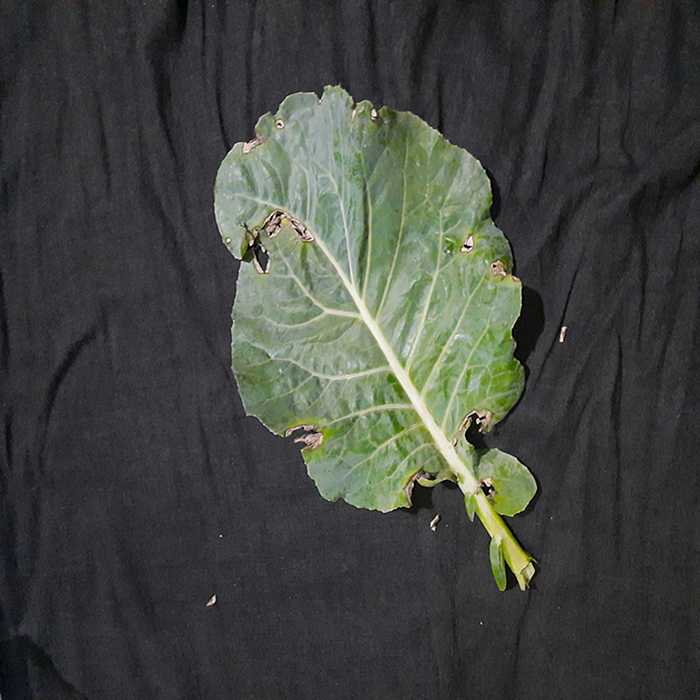
Plant: Cauliflower
Label: Downy mildew